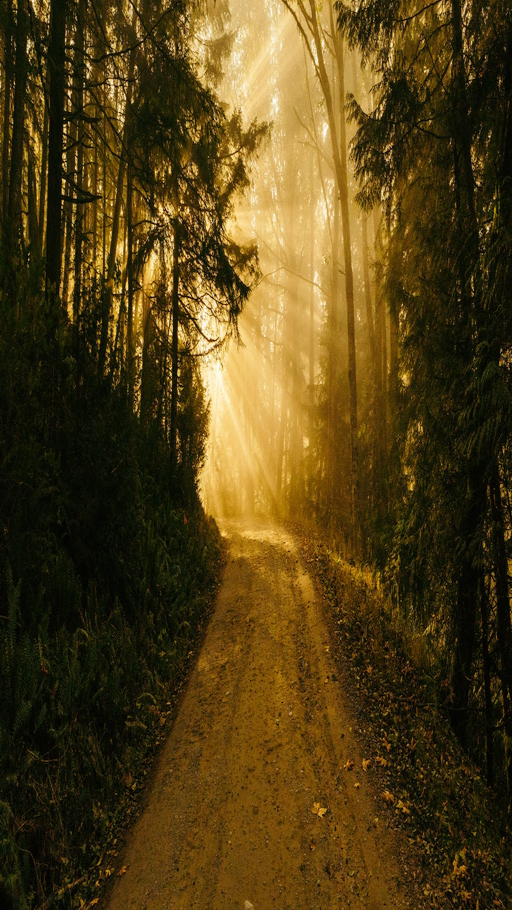
let us walk in the light of deity